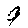
Label: 9